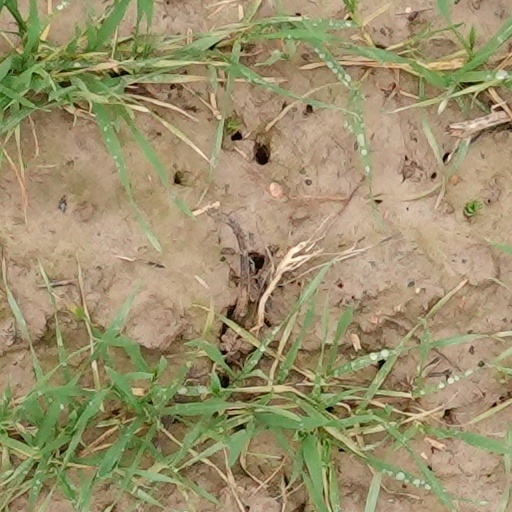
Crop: wheat